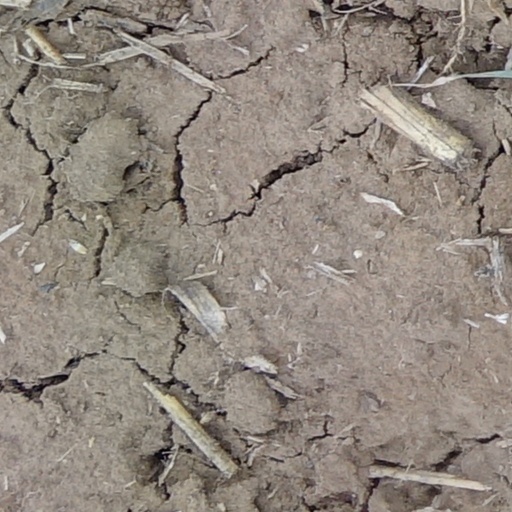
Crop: wheat